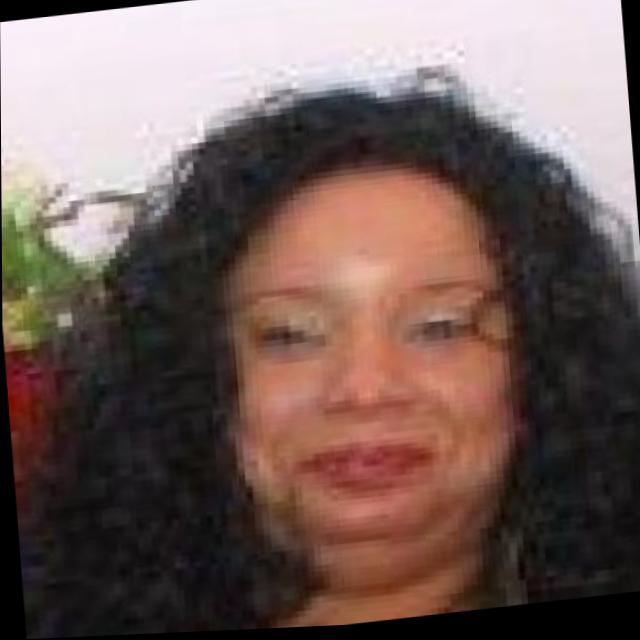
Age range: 45-64